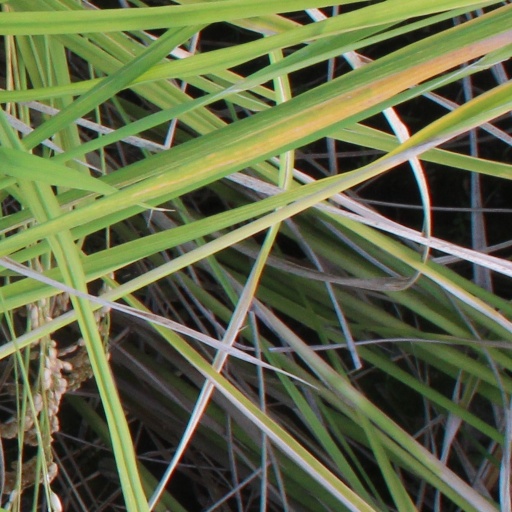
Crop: rice